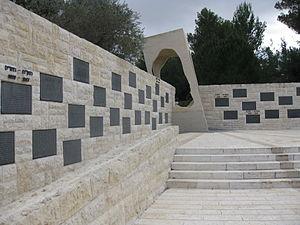
Le mont Herzl, également Har Hazikaron est une colline située à l’ouest de la ville de Jérusalem qui abrite le cimetière national d'Israël. Il est situé à l'ouest de Jérusalem et porte le nom de Theodor Herzl, le fondateur du sionisme politique moderne. C'est le point culminant de Jérusalem, à 834 m d'altitude. Outre le cimetière national d’Israël, on y trouve un cimetière militaire, des mémoriaux et un musée.